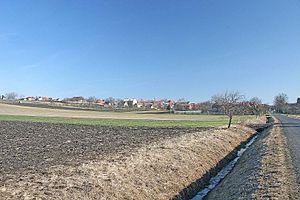
Opočnice est une commune du district de Nymburk, dans la région de Bohême-Centrale, en République tchèque. Sa population s'élevait à 454 habitants en 2020.